History of Australia

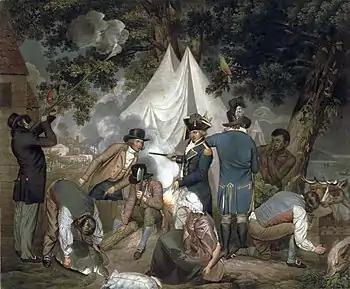
"Founding of the settlement of Port Jackson at Botany Bay in New South Wales in 1788" – Thomas Gosse

The colony of New South Wales was established with the arrival of the First Fleet of 11 vessels under the command of Captain Arthur Phillip in January 1788. It consisted of more than a thousand settlers, including 778 convicts (192 women and 586 men). A few days after arrival at Botany Bay the fleet moved to the more suitable Port Jackson where a settlement was established at Sydney Cove on 26 January 1788. This date later became Australia's national day, Australia Day. The colony was formally proclaimed by Governor Phillip on 7 February 1788 at Sydney. Sydney Cove offered a fresh water supply and a safe harbour, which Phillip described as being,